Battle of the Seelow Heights

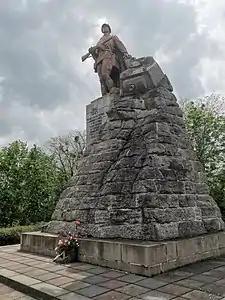
A Soviet monument on the Seelow Heights in 2021

In the early hours of 16 April, the offensive began with a massive bombardment by some 9,000 artillery pieces and "Katyusha"s. Over 500,000 shells were fired in the first 30 minutes of battle. The bombardment underperformed Soviet expectations. Soviet POWs captured the day prior had disclosed the date of the offensive, and German troops had been pulled back to their second defensive line. The dust and debris kicked up by the bombardment also rendered the mass use of searchlights to illuminate terrain in the early morning hours ineffective. Before dawn, the 1st Belorussian Front attacked across the Oder and the 1st Ukrainian Front attacked across the Neisse. The 1st Belorussian Front was the stronger force, but it had the more difficult assignment since it was facing the bulk of the German forces.